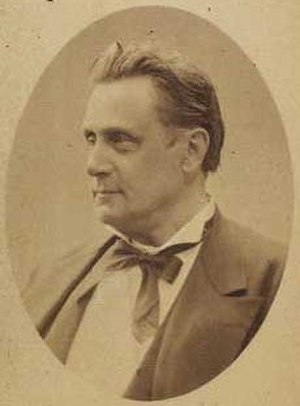
Christian Schiemann
Christian Ludvig Adolph Schiemann var en dansk obospiller, 1851–1874 gift med Augusta Schiemann.